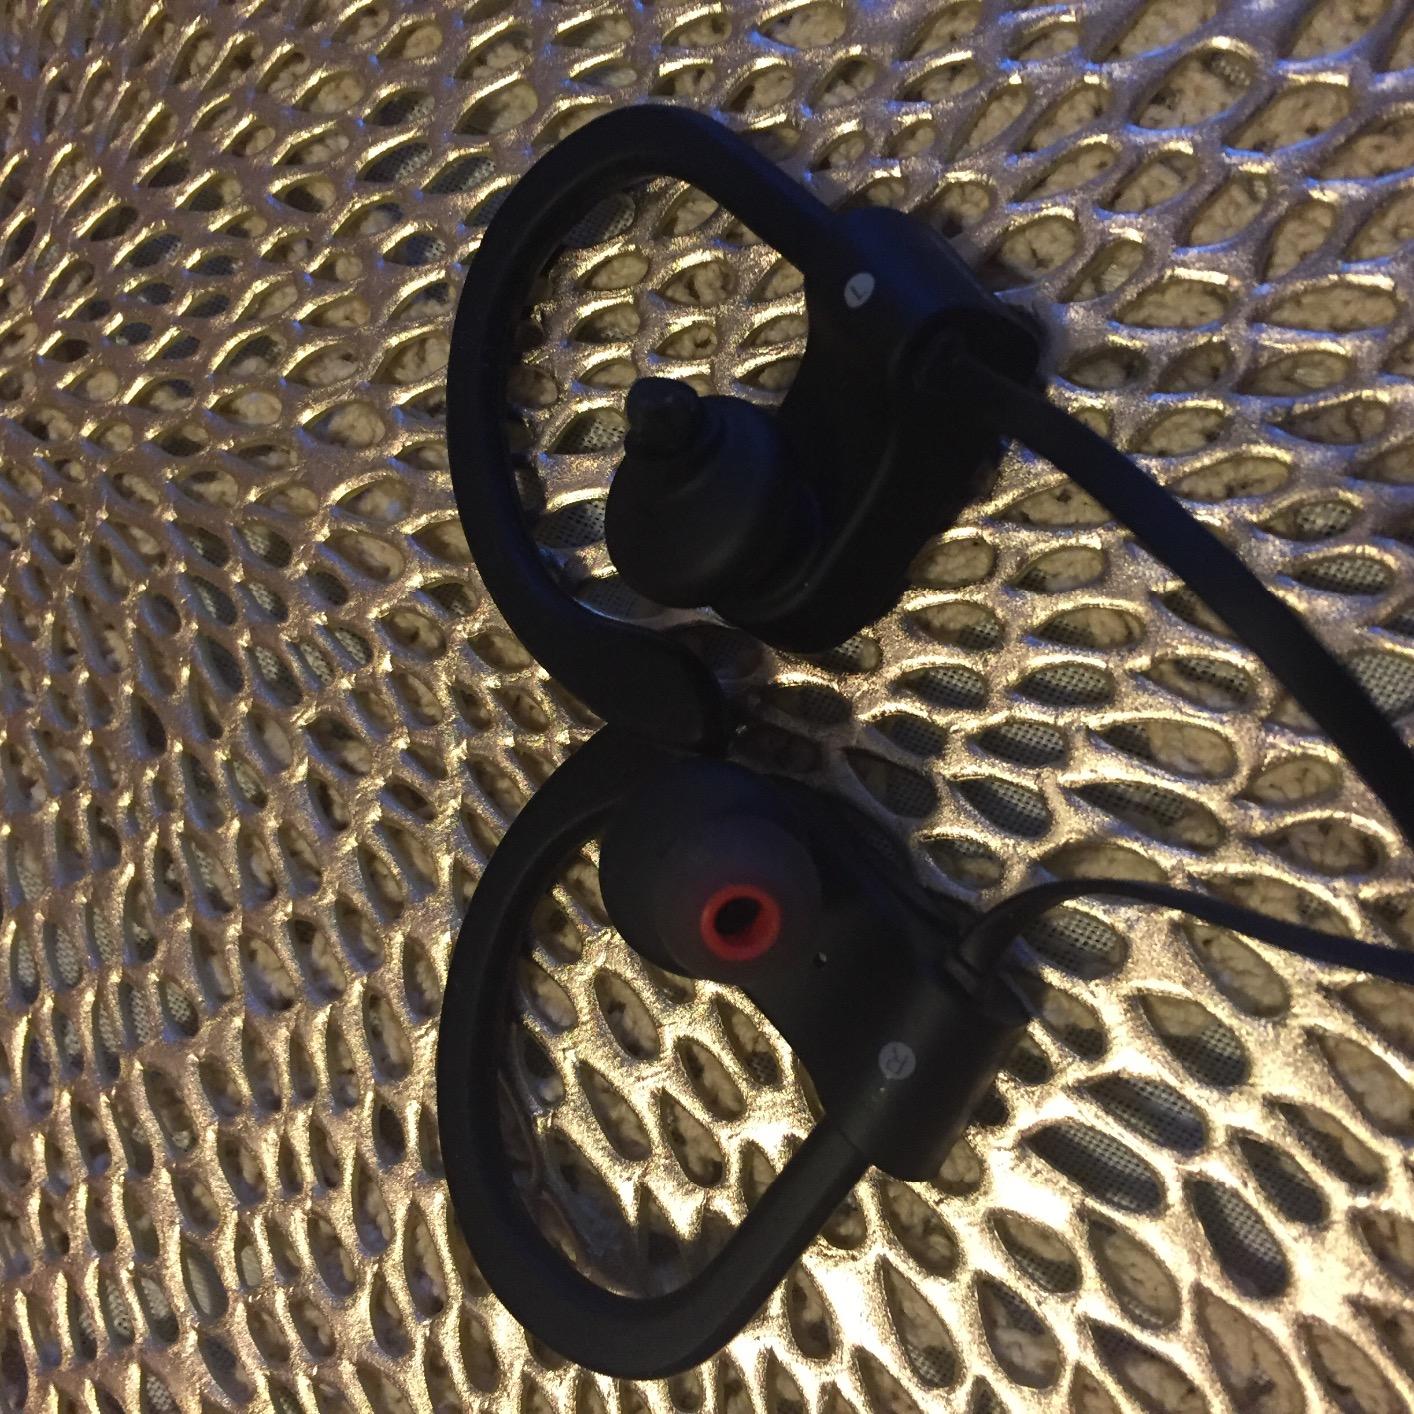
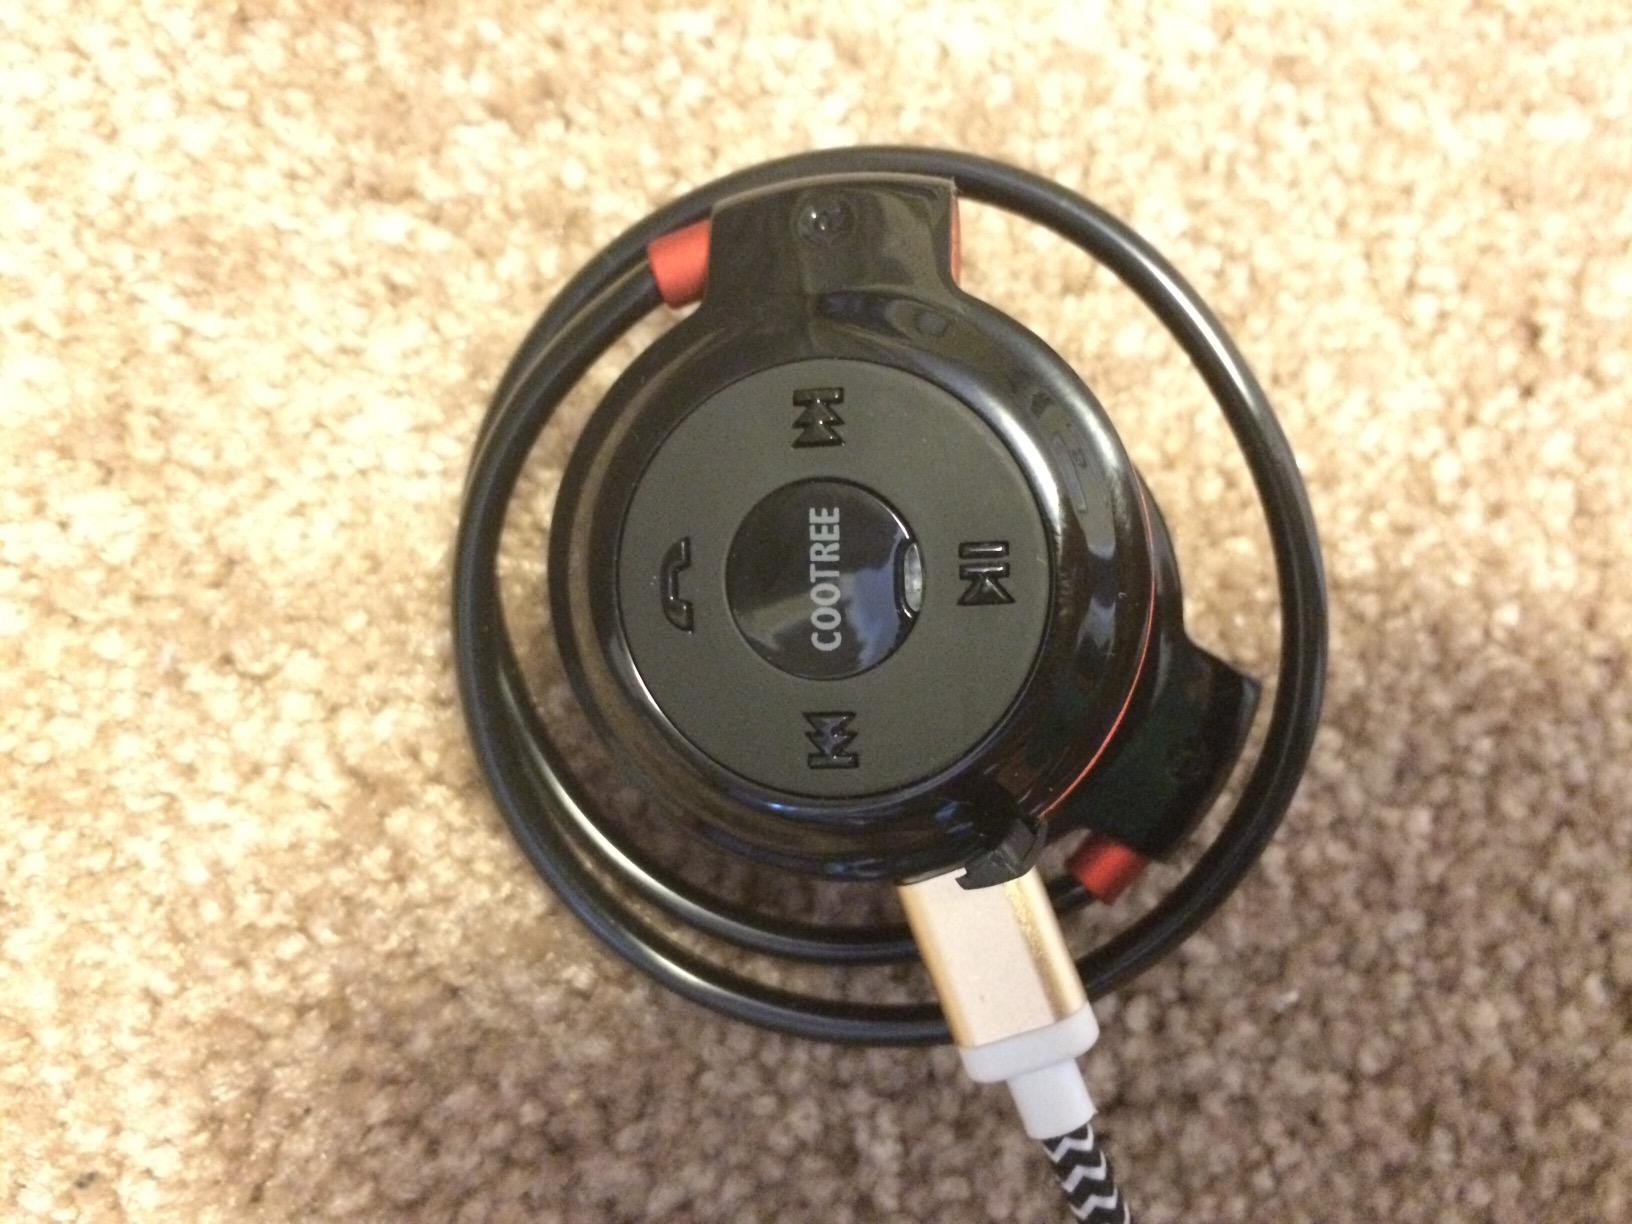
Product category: headphones
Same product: no